Cody Horn

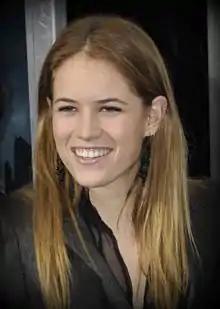
Horn in November 2010

Cody Harrell Carolin is an American actress and model. She has appeared in films such as "Violet & Daisy" (2011), "Magic Mike" (2012), and "End of Watch" (2012), and guest starred on the NBC sitcom "The Office" as recurring character Jordan Garfield (2011). As of 2024, she has set up Cadence Kitchen, an educational cooking program.